John Marley (mining engineer)

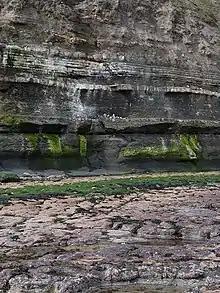
Seams of the Cleveland Ironstone Formation at Jet Wyke

Iron has been worked in Cleveland on a small scale since before Roman times. The Cleveland Ironstone Formation consists of seams of marine ironstone alternating with shale and siltstone, of Lower Jurassic age.